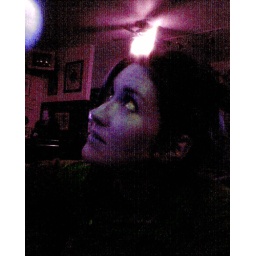
In the bar lit by candles